Baghsar Fort

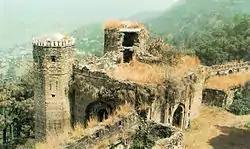
View of Baghsar Fort main gate.

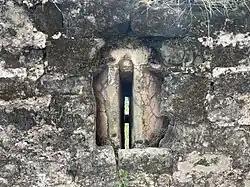
Embrasures visible in boundary wall.

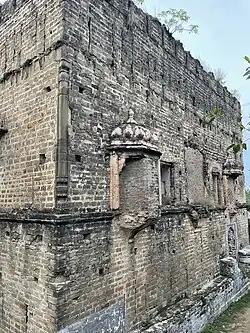
Mosque showing Indo Islamic architecture.

Outer perimeter consists of boundary wall and thirty eight small rooms while inner side of the fort consists of darbar hall, a water pond and forty three rooms. There are three entrances to the fort. Northern main entrance, south eastern entrance and the entrance to inner perimeter. Observation point is prominent on the south eastern corner. There is a firing bay on western wall. Fort is surrounded by embrasures in the walls to allow archers to fire and remain under cover. There is a big room along the southern wall. Here the ruler of the time was used to meet his courtiers and delegates.